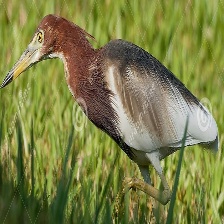
Species: CHINESE POND HERON
Scientific name: ARDEOLA BACCHUS
ImageNet parent category: little_blue_heron